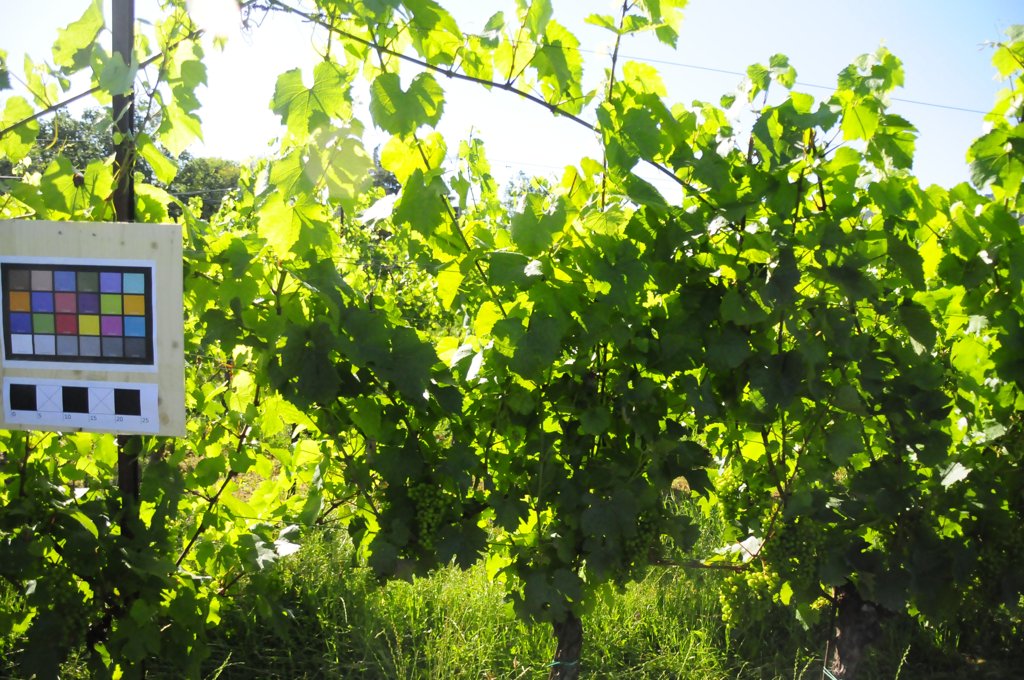
Berries visible: 299
Grape clusters: 7